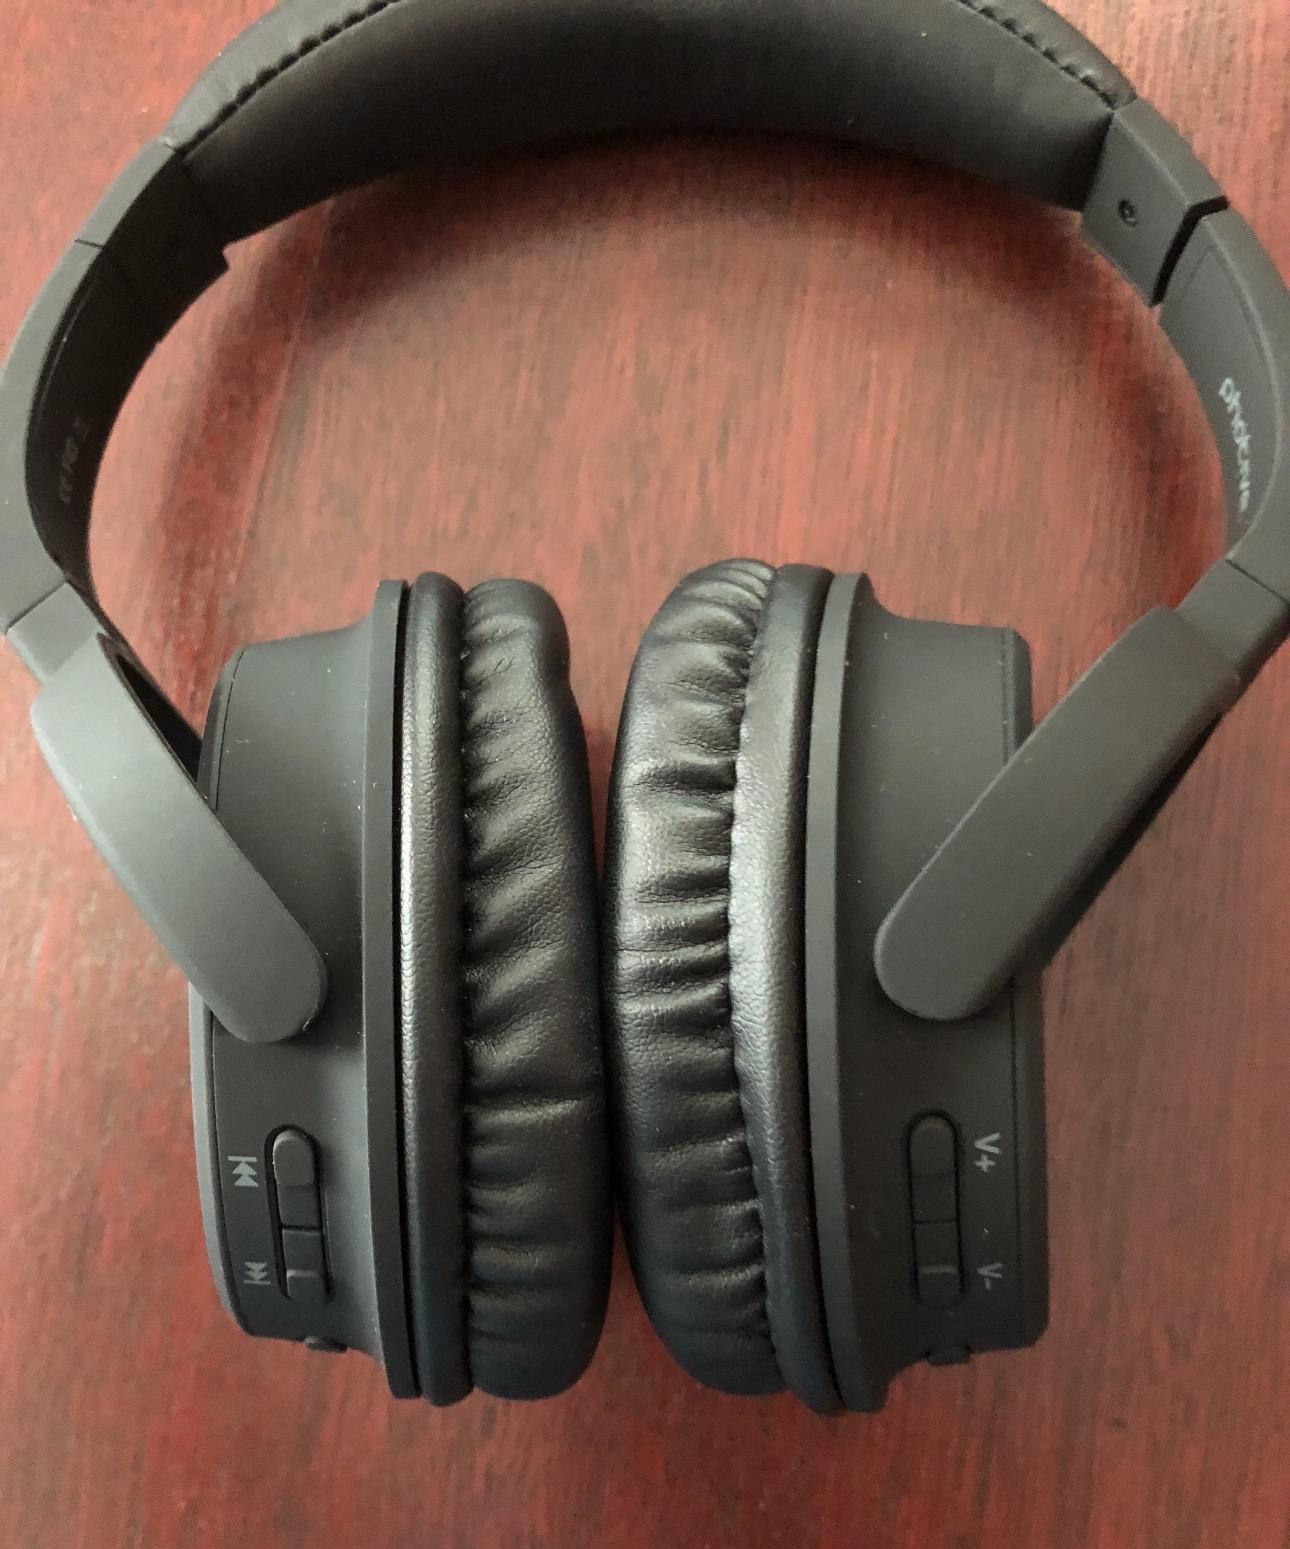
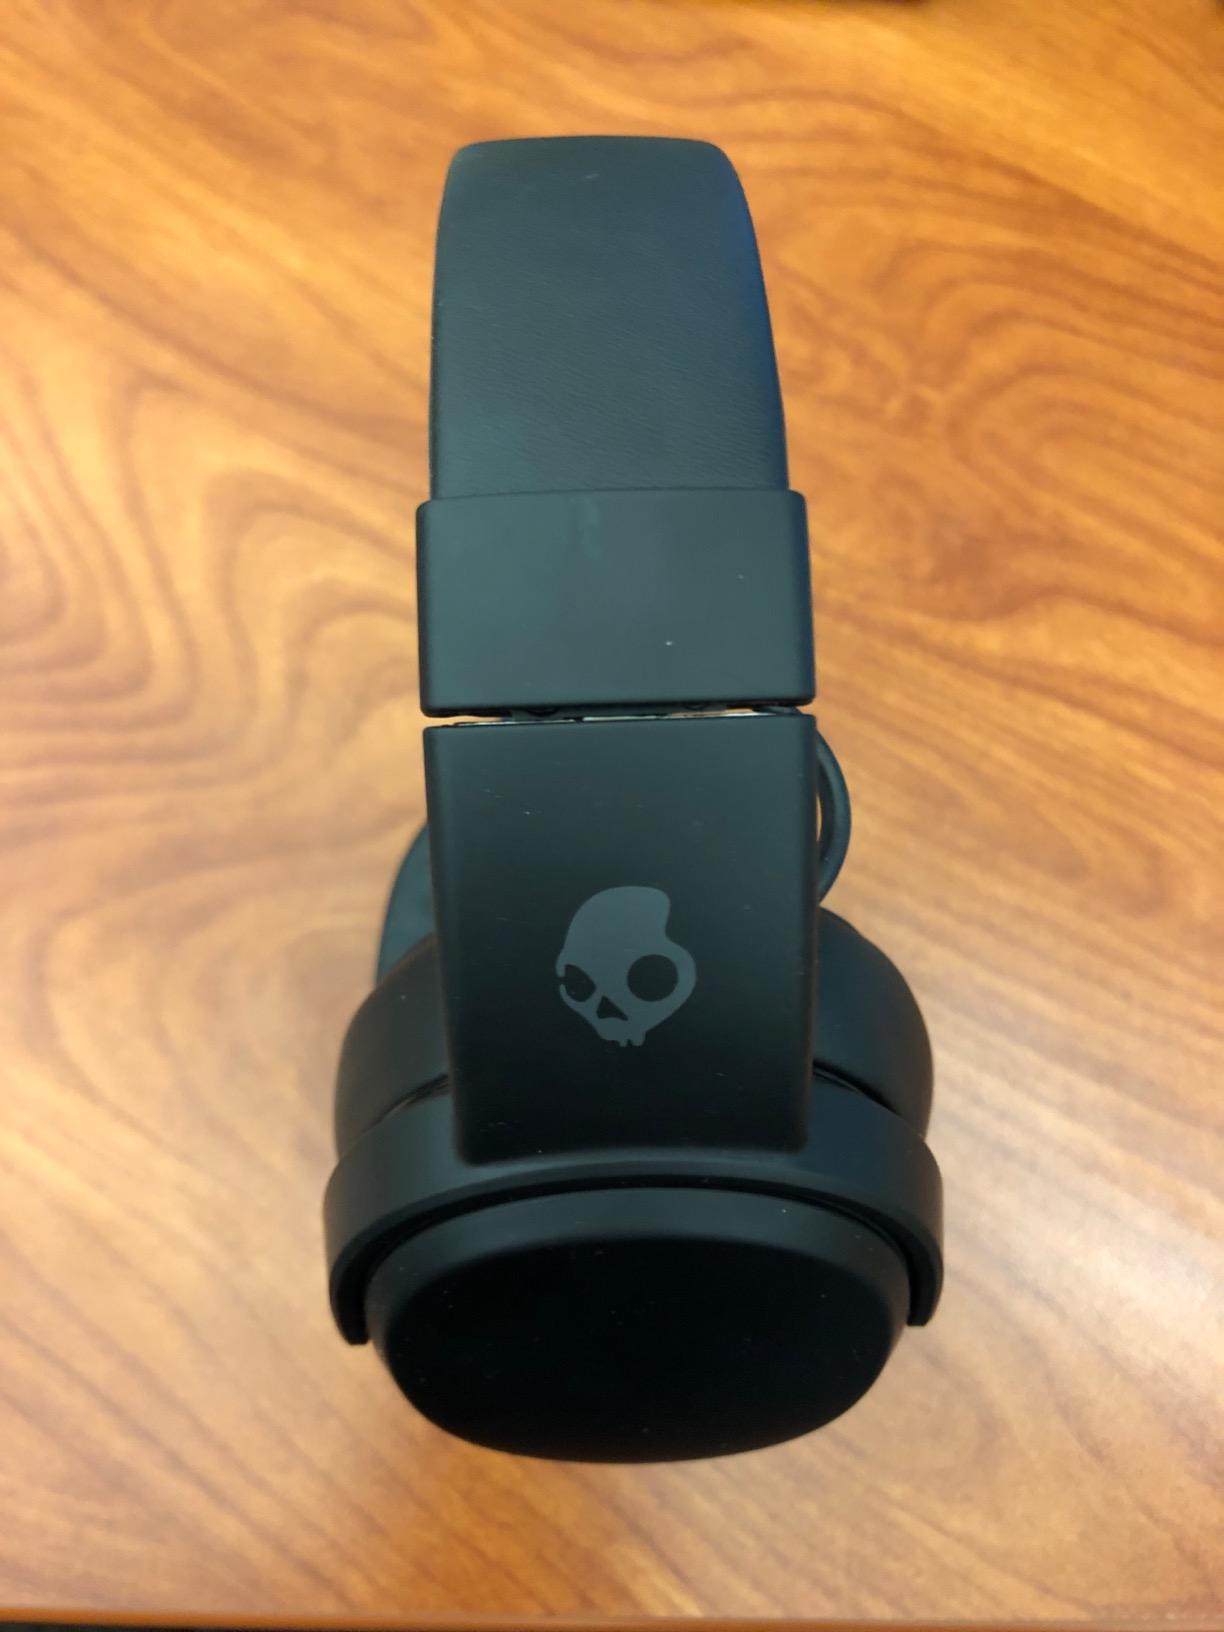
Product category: headphones
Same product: no